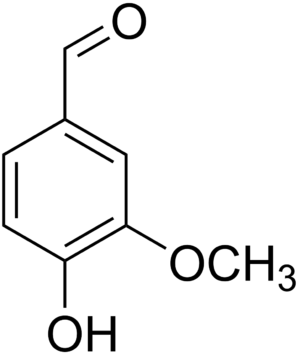
Le Simplified Molecular Input Line Entry Specification ou SMILES est un langage symbolique de description de la structure des molécules chimiques sous forme de courtes chaînes de caractères ASCII. Les chaînes SMILES peuvent être importées dans la plupart des éditeurs de structure moléculaire pour être reconverties en représentation 2D ou en modèle 3D, et par conséquent, permettent de construire des bases de données informatiques simplement.